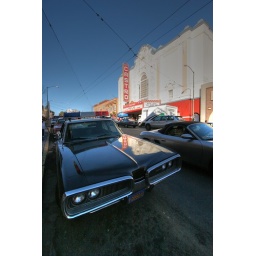
Anachronistic cars and signs in the Castro, part of the setting for &lt;i&gt;Milk&lt;/i&gt;, starring Sean Penn as Harvey Milk.